Nobles Emigrant Trail

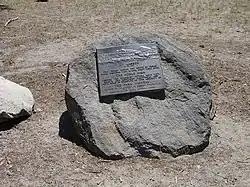
Plaque marking the site of the Nobles Emigrant Trail in Lassen Volcanic National Park

The Nobles Emigrant Trail, also known as the Fort Kearney, South Pass and Honey Lake Wagon Road, is a trail in California that was used by emigrant parties from the east as a shortened route to northern California. It was pioneered in 1851 by William Nobles, who discovered an easy shortcut between the Applegate Trail in Nevada and the Lassen Trail in California. The trail was extensively used until the 1870s, when it was superseded by railroads.